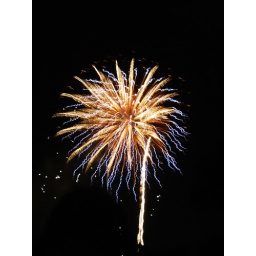
I find the fireworks interesting. I love how they have a train in the night sky